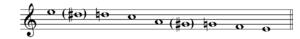
Frygisk
Frygisk skala i E
En Frygisk skala er en af kirketonearterne. Tager man E som grundtone og spiller man udelukkende på de hvide tangenter, har vi en Frygisk skala